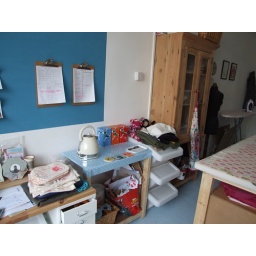
New tea table made from old sink stand and covered in Cath Kidston oilcloth